Bunnyman 2

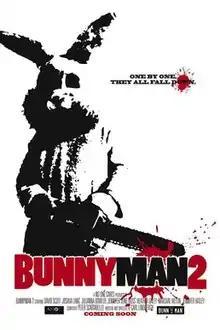
Film poster

Bunnyman 2 (known as The Bunnyman Resurrection in the UK) is a 2014 American slasher film by Carl Lindbergh. It is a sequel to 2011 film "Bunnyman" by the same director. The plot revolves around a psychopath who dresses in a bunny suit and typically uses a chainsaw to murder people along with his family.